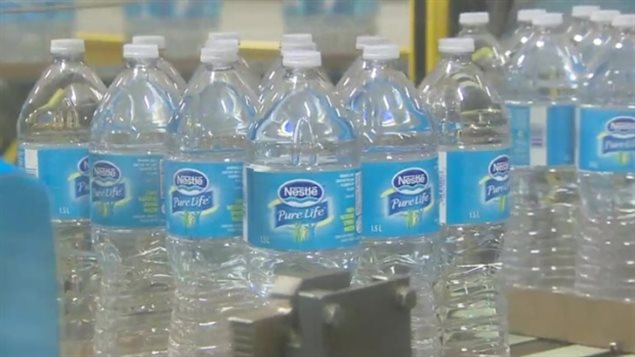
Label: plastic